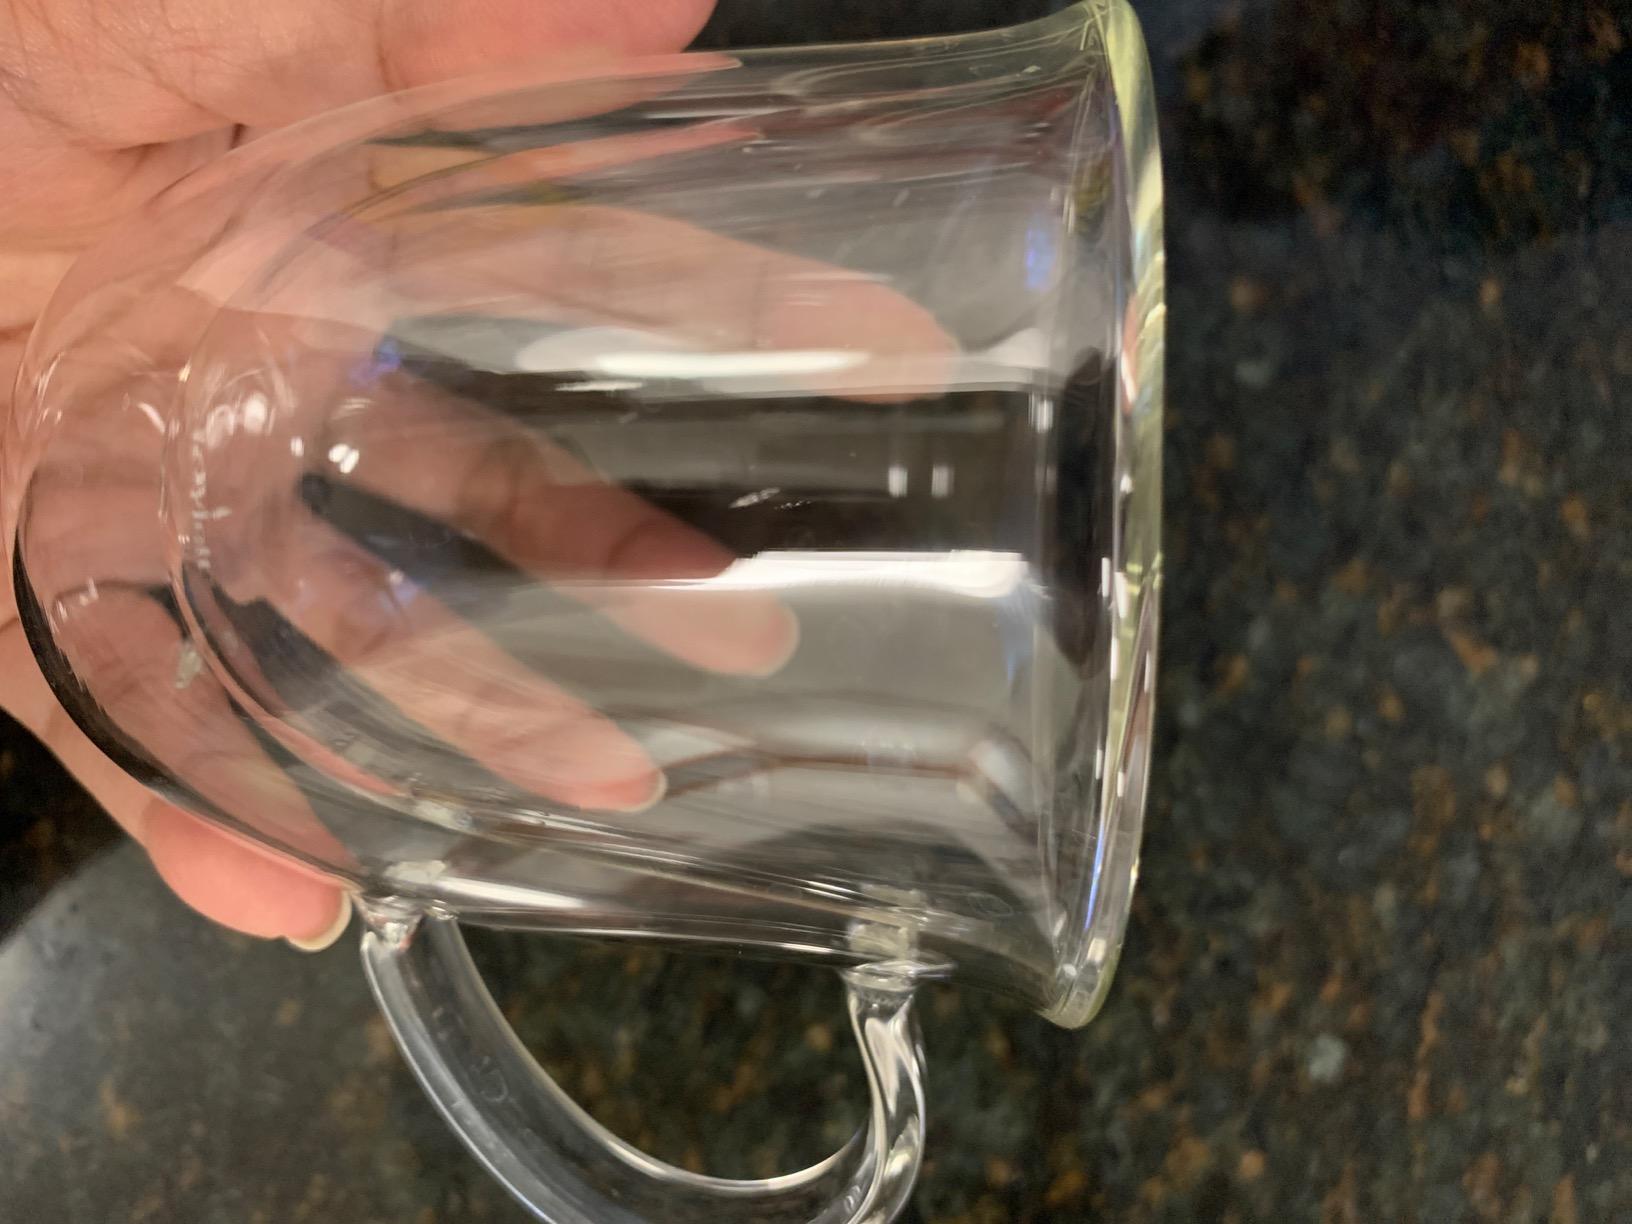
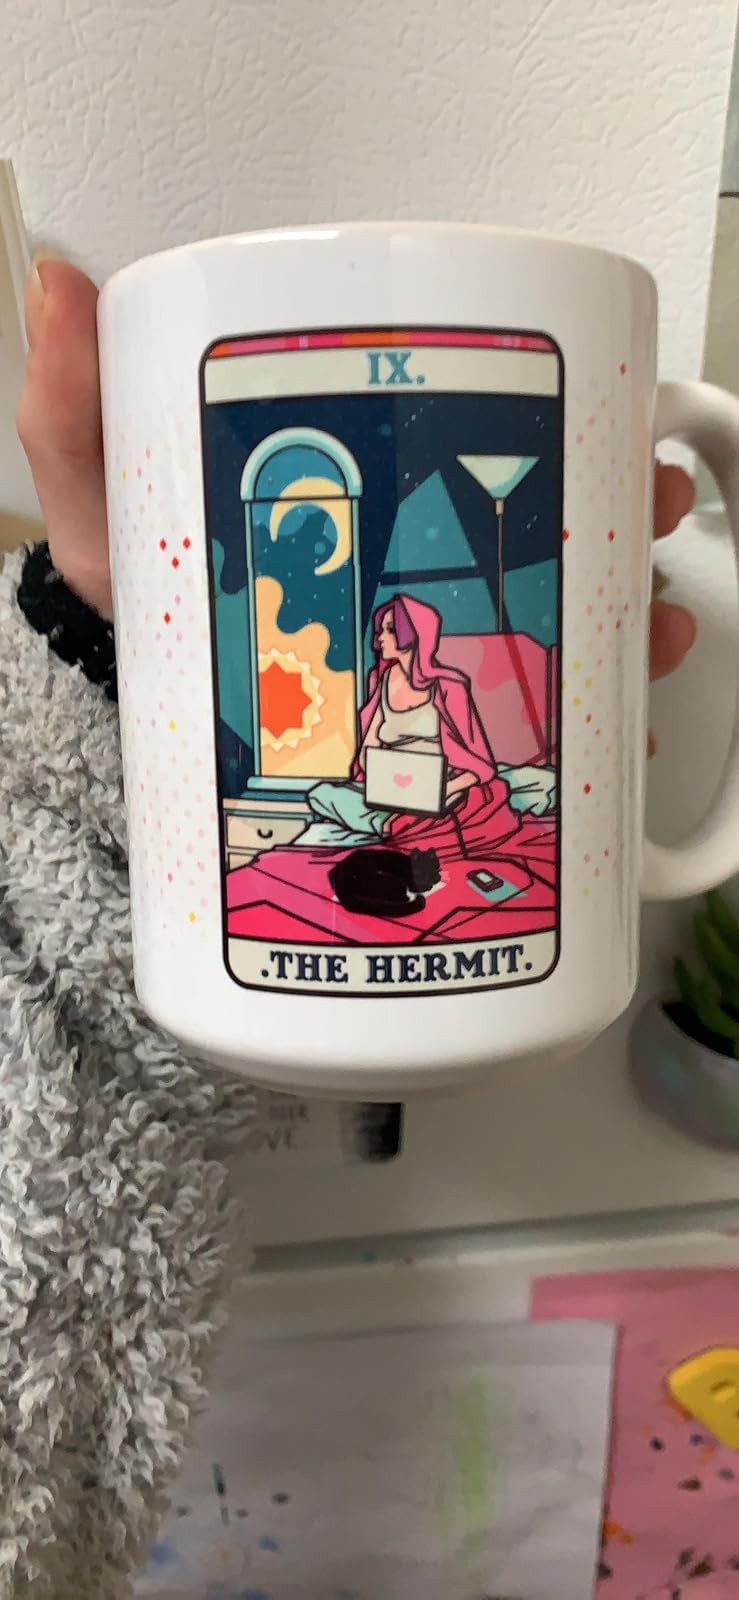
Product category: items_mug
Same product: no